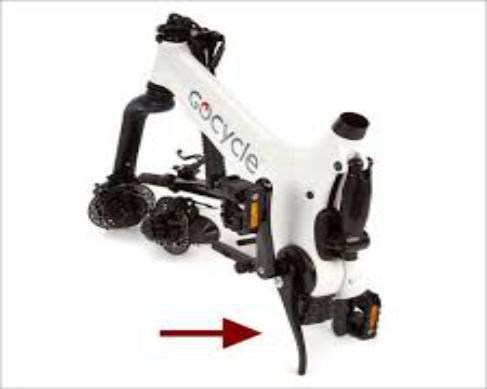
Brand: gocycle
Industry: Transportation